She's Just Like Me

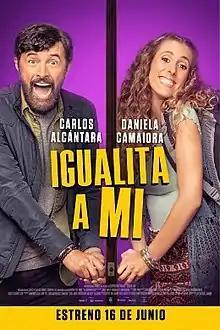
Theatrical release poster

She's Just Like Me (Spanish: Igualita a mí) is a 2022 Peruvian comedy film directed by Felipe Martínez Amador and written by Juan Vera, Daniel Cuparo & Mariano Vera. It is a remake of the 2010 Argentine film "Igualita a mí". It stars Carlos Alcántara and Daniela Camaiora. It premiered on June 16, 2022, in Peruvian theaters.